Stranger on the Third Floor

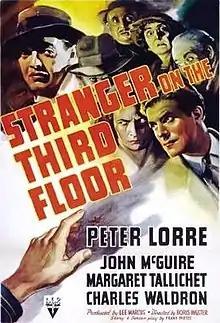
theatrical release poster

Stranger on the Third Floor is a 1940 American film noir directed by Boris Ingster and starring Peter Lorre, John McGuire, Margaret Tallichet, and Charles Waldron, and featuring Elisha Cook Jr. It was written by Frank Partos. Modern research has shown that Nathanael West wrote the final version of the screenplay, but was uncredited.